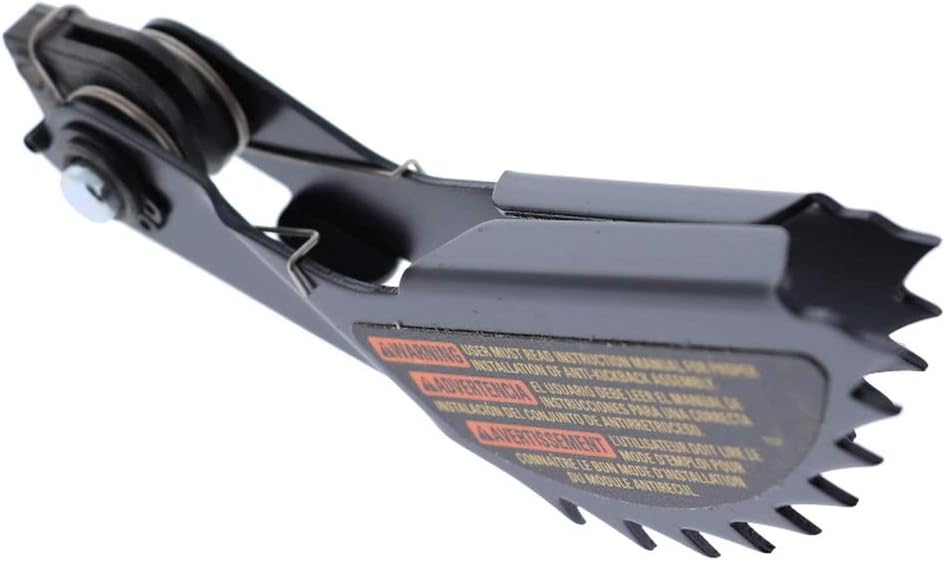
DEWALT A26148 Anti-Kickback
Category: Tools & Home Improvement
Fits various DEWALT models. This is an O.E.M authorized part. OEM Part Number A26148. The product is manufactured in USA.
Features: This is an O.E.M authorized part | Fits various DEWALT models | OEM Part Number A26148 | This is a DEWALT replacement part | Part Number A26148 | This is an O.E.M. part